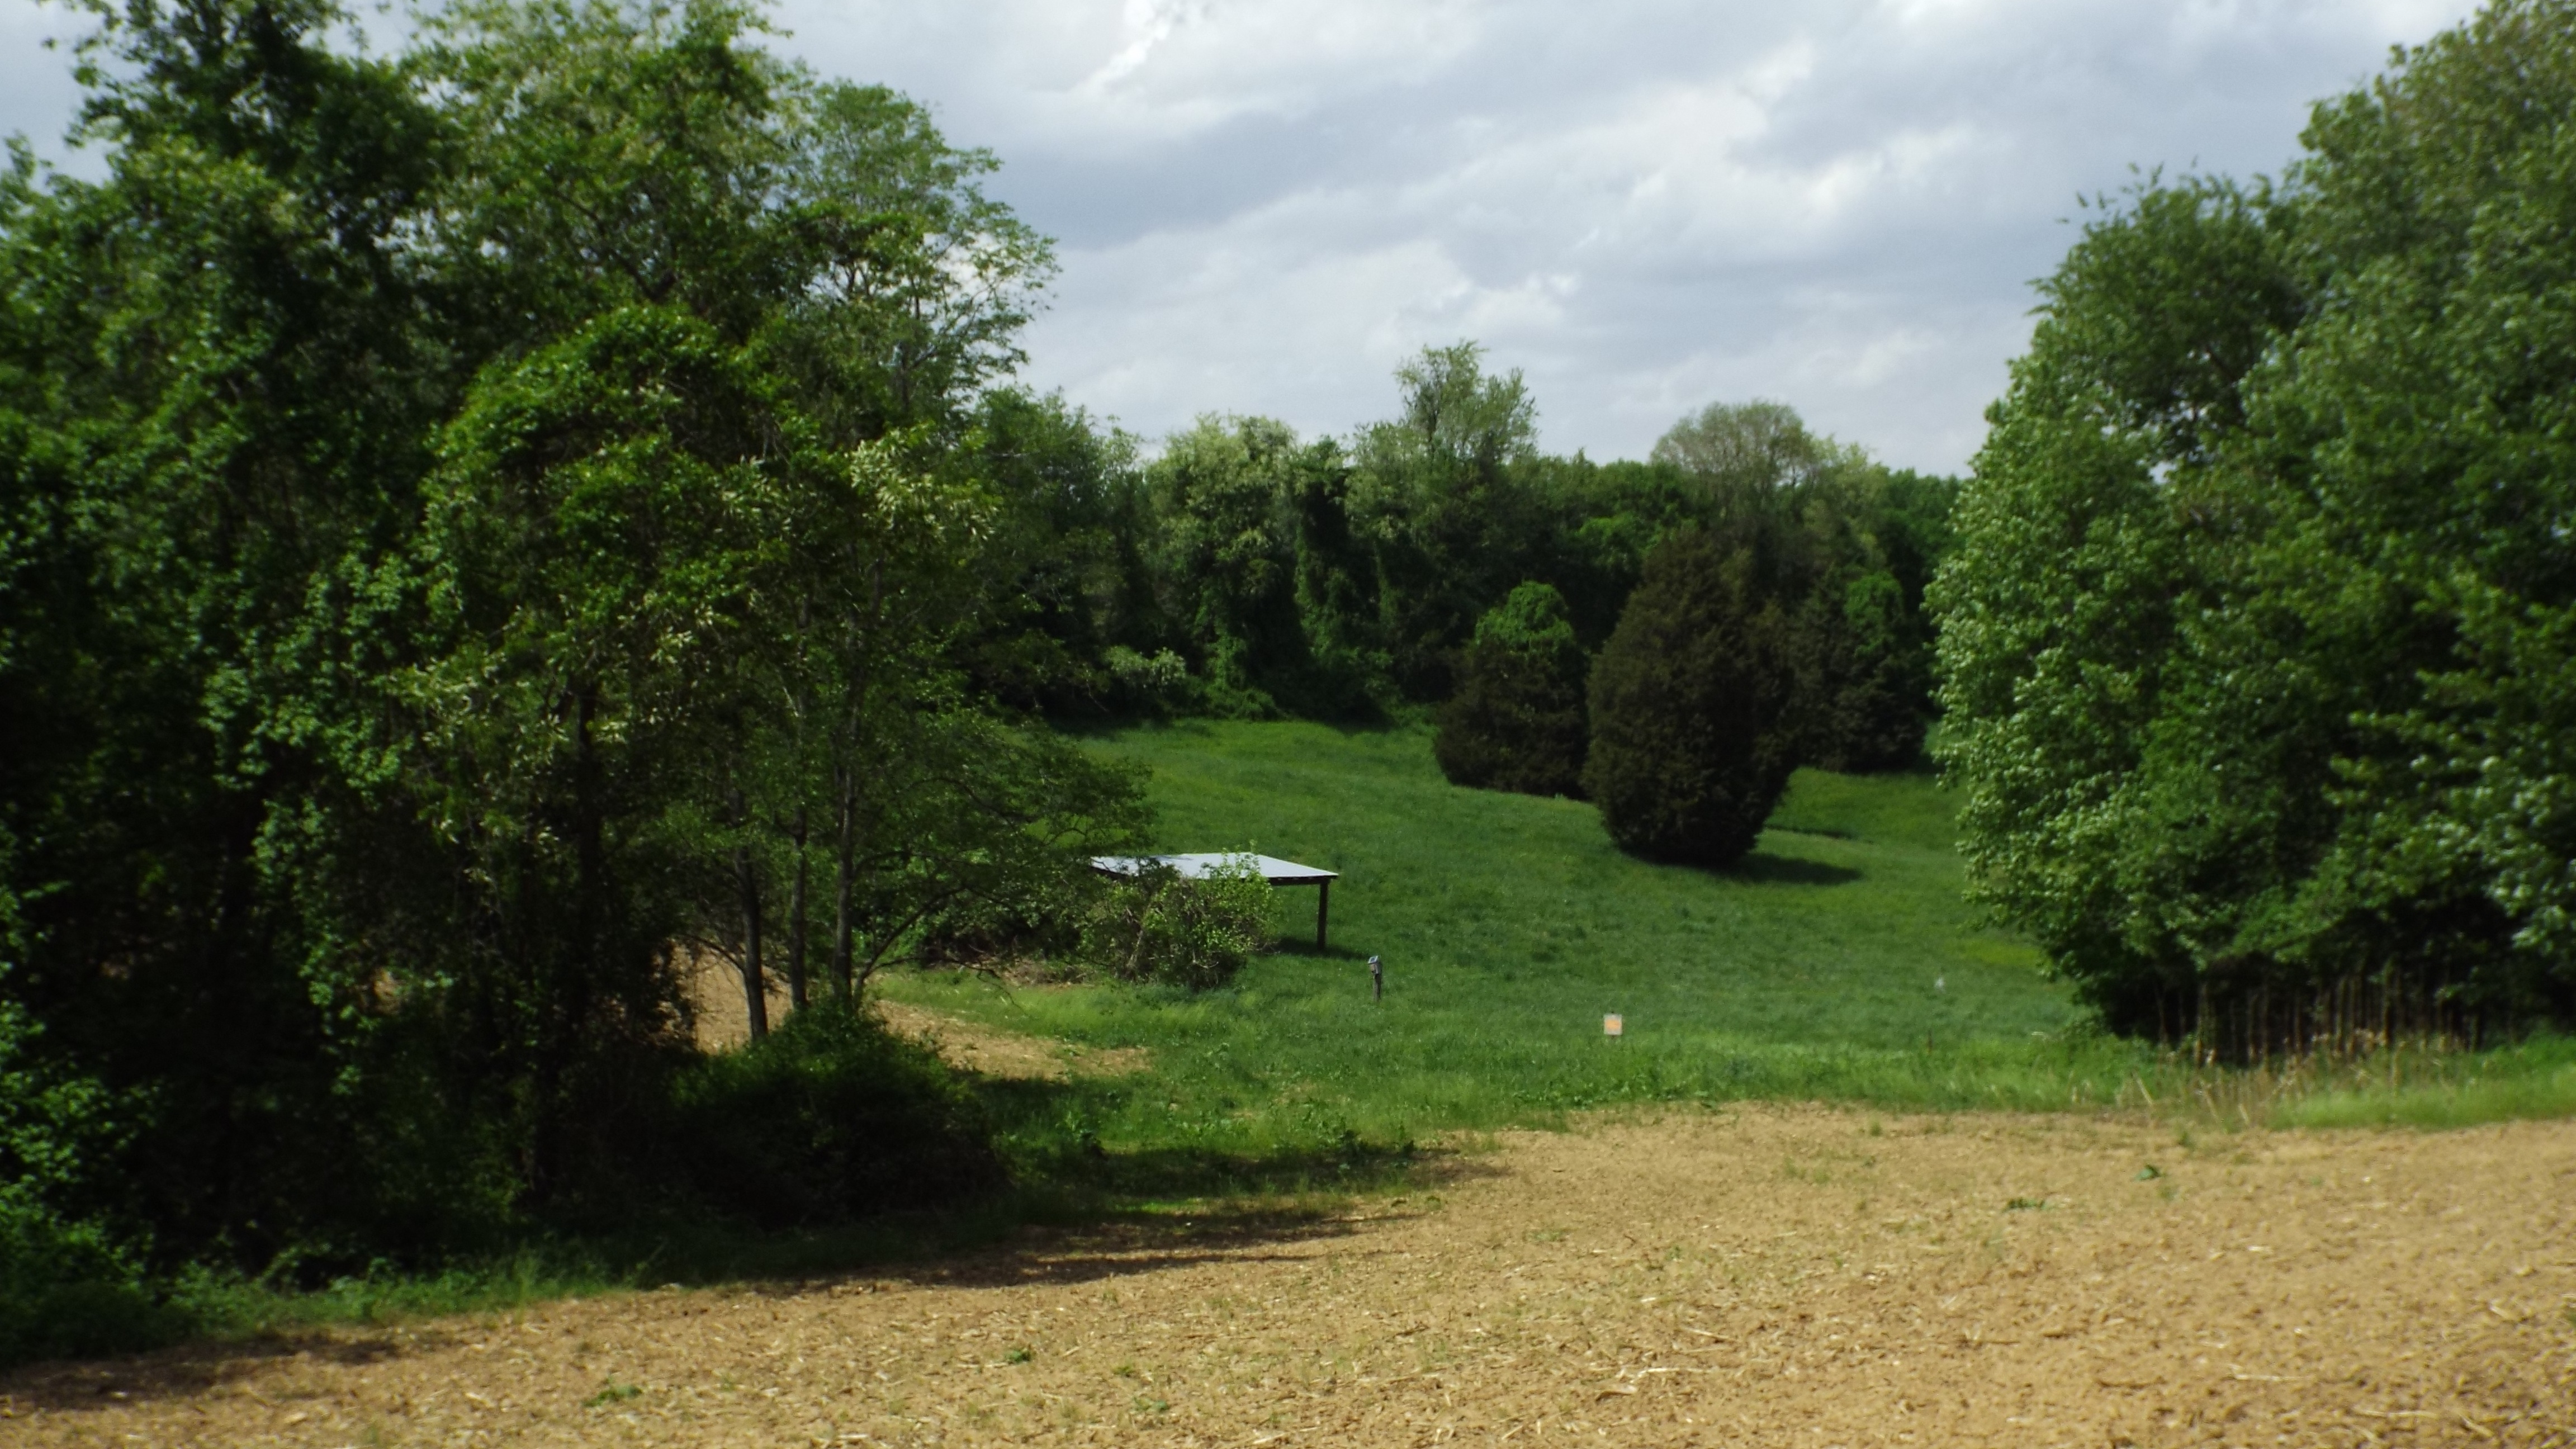
tree, forest, grass, field, farm, lawn, meadow, hill, green, jungle, pasture, soil, garden, shrub, plantation, woodland, habitat, ecosystem, rural area, natural environment, land lot